North American Sabreliner

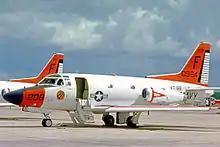
T-39D trainer of VT-86 Squadron US Navy at Pensacola NAS in 1975

Over 800 Sabreliners were produced, of which 200 were T-39s. A number of retired military T-39s have also entered the civilian world since the military versions also carry FAA type certification. , 56 examples have been lost in accidents. The Series 65 was the last series run and 76 of them were produced, mostly for the private market. Monsanto has the oldest continuously operating company corporate jet division starting with its purchase of a Sabreliner 40.